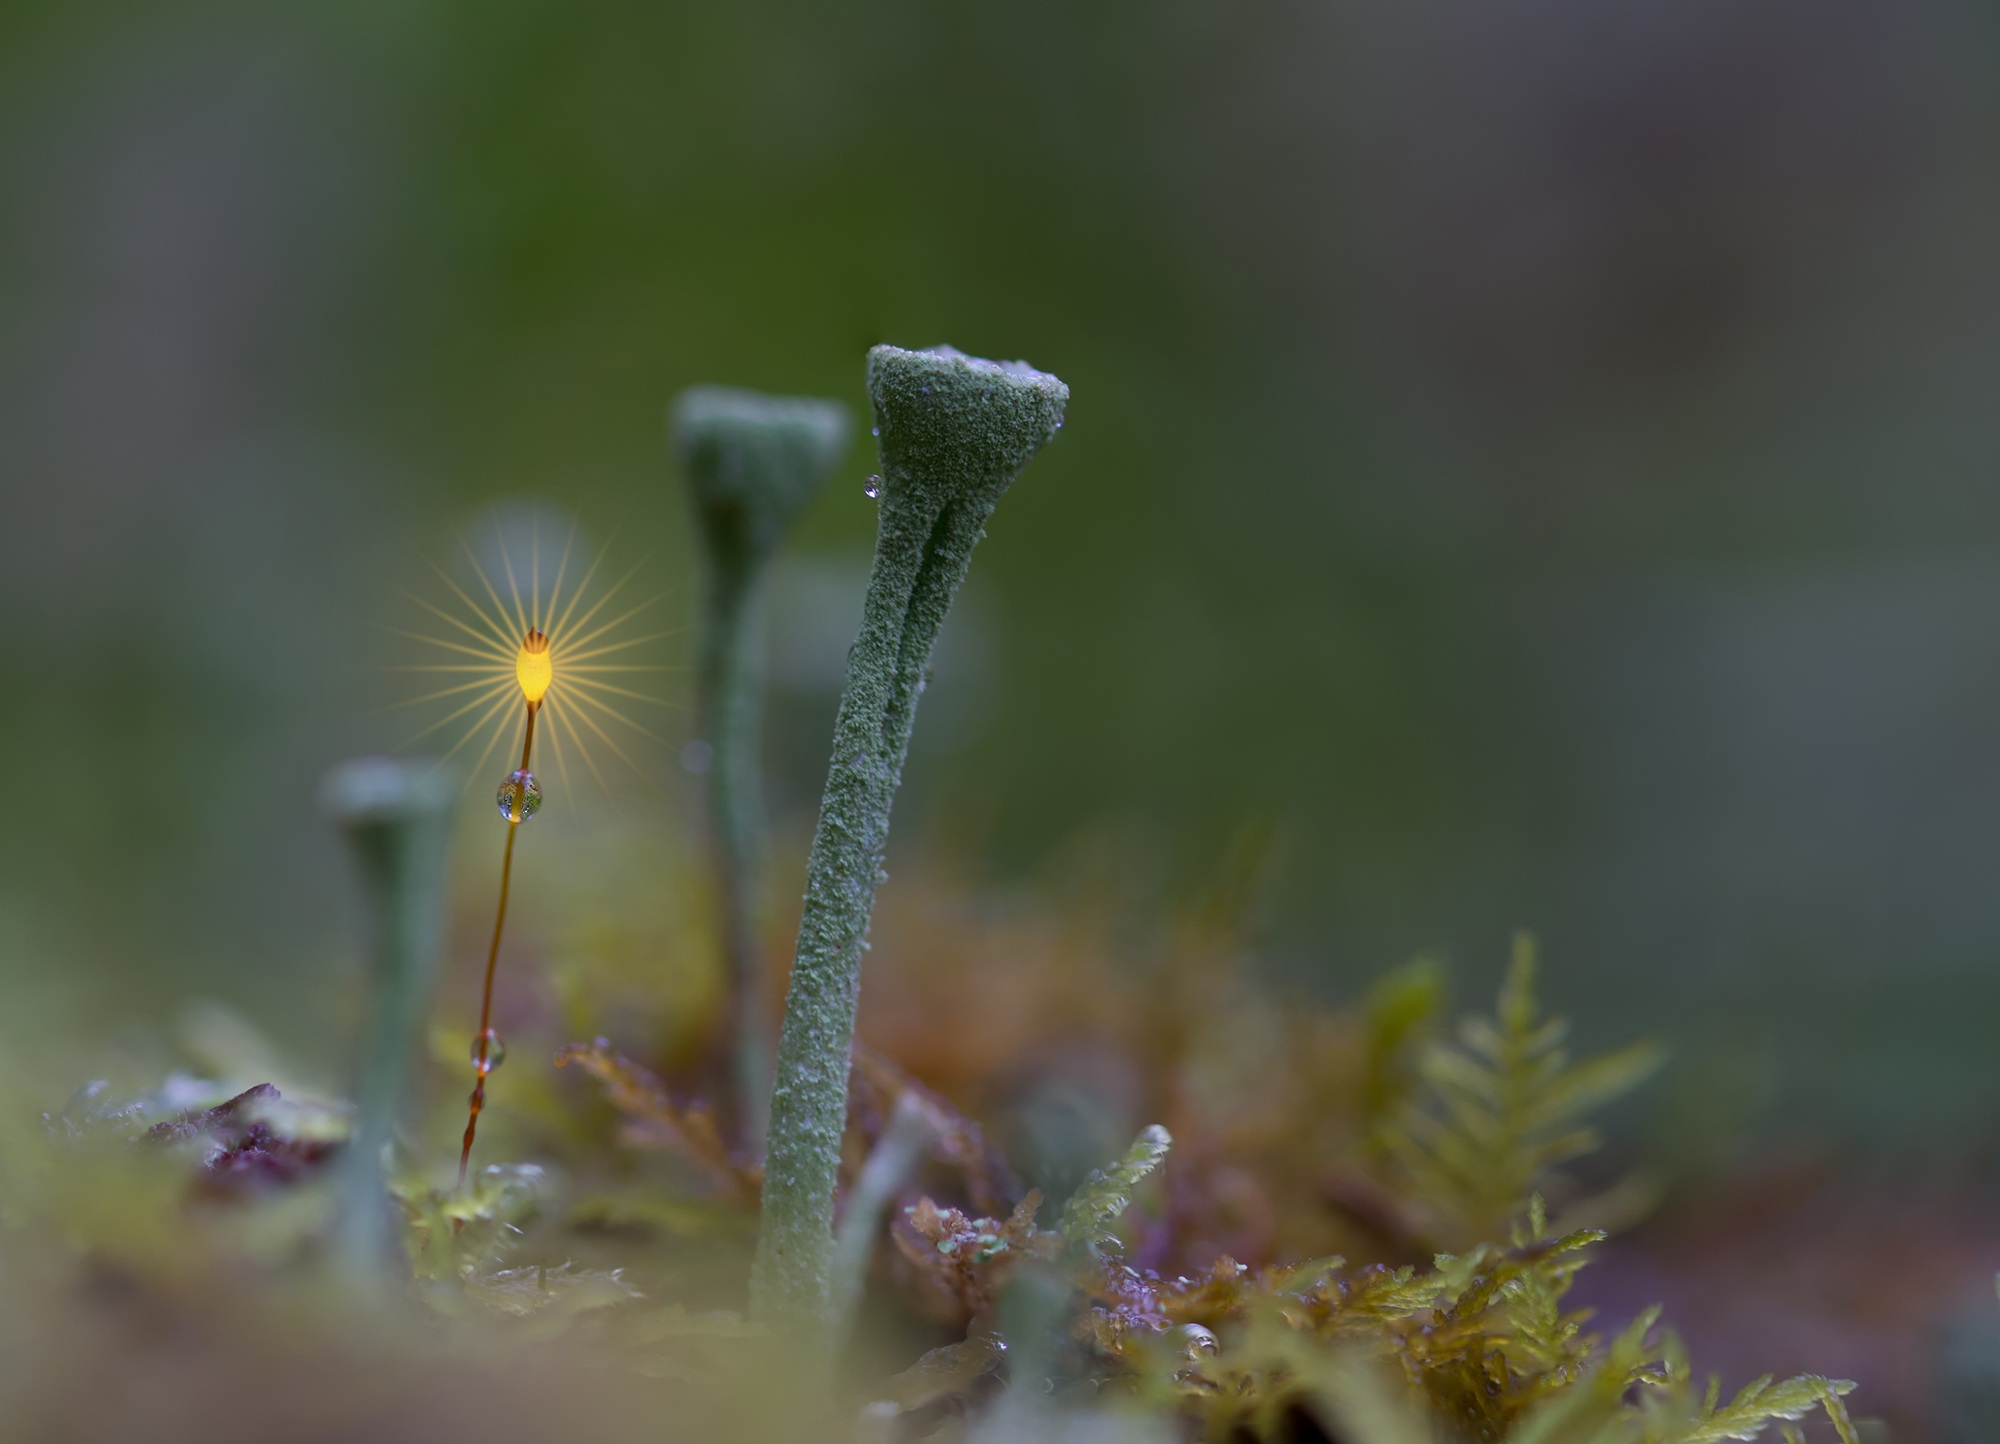
nature, forest, grass, dew, light, plant, photography, leaf, flower, frost, moss, log, green, macro, autumn, botany, lamp, flora, fauna, wildflower, close up, forest floor, soft, moisture, macro photography, image editing, public record, moss flower, grass family, plant stem, land plant, thorns spines and prickles, trumpet lichen